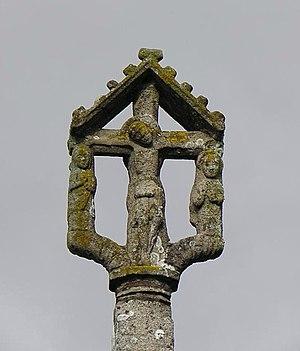
Crucifixion. Détail du calvaire du cimetière de Gahard (35).
Gahard est une commune française située dans le département d'Ille-et-Vilaine, en région Bretagne, peuplée de 1 467 habitants.